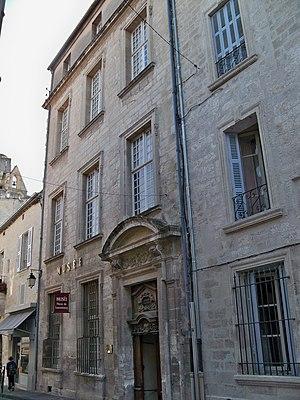
Villeneuve-lès-Avignon (Gard, France), hôtel particulier Pierre de Luxembourg.
Le musée Pierre-de-Luxembourg à Villeneuve-lès-Avignon bénéficie du label Musée de France. Installé depuis 1986 dans une ancienne livrée cardinalice du XIVᵉ siècle, ses collections permanentes, d'une extrême qualité, proviennent des établissements religieux de Villeneuve, sécularisés pendant la Révolution française.
Ce tableau présente la liste de tous les monuments historiques classés ou inscrits dans la ville de Villeneuve-lès-Avignon, Gard, en France.